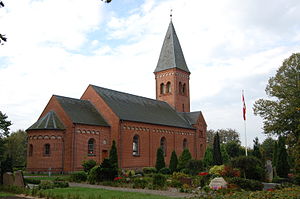
Bredballe
Bredballe Kirke
Billede af Bredballe kirke
Bredballe er en bydel i Vejle beliggende i Bredballe Sogn 4–5 km øst for Vejle centrum på Vejle Fjords nordside.